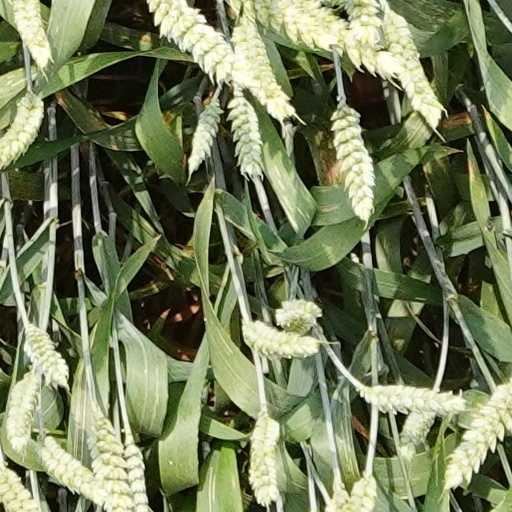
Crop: wheat